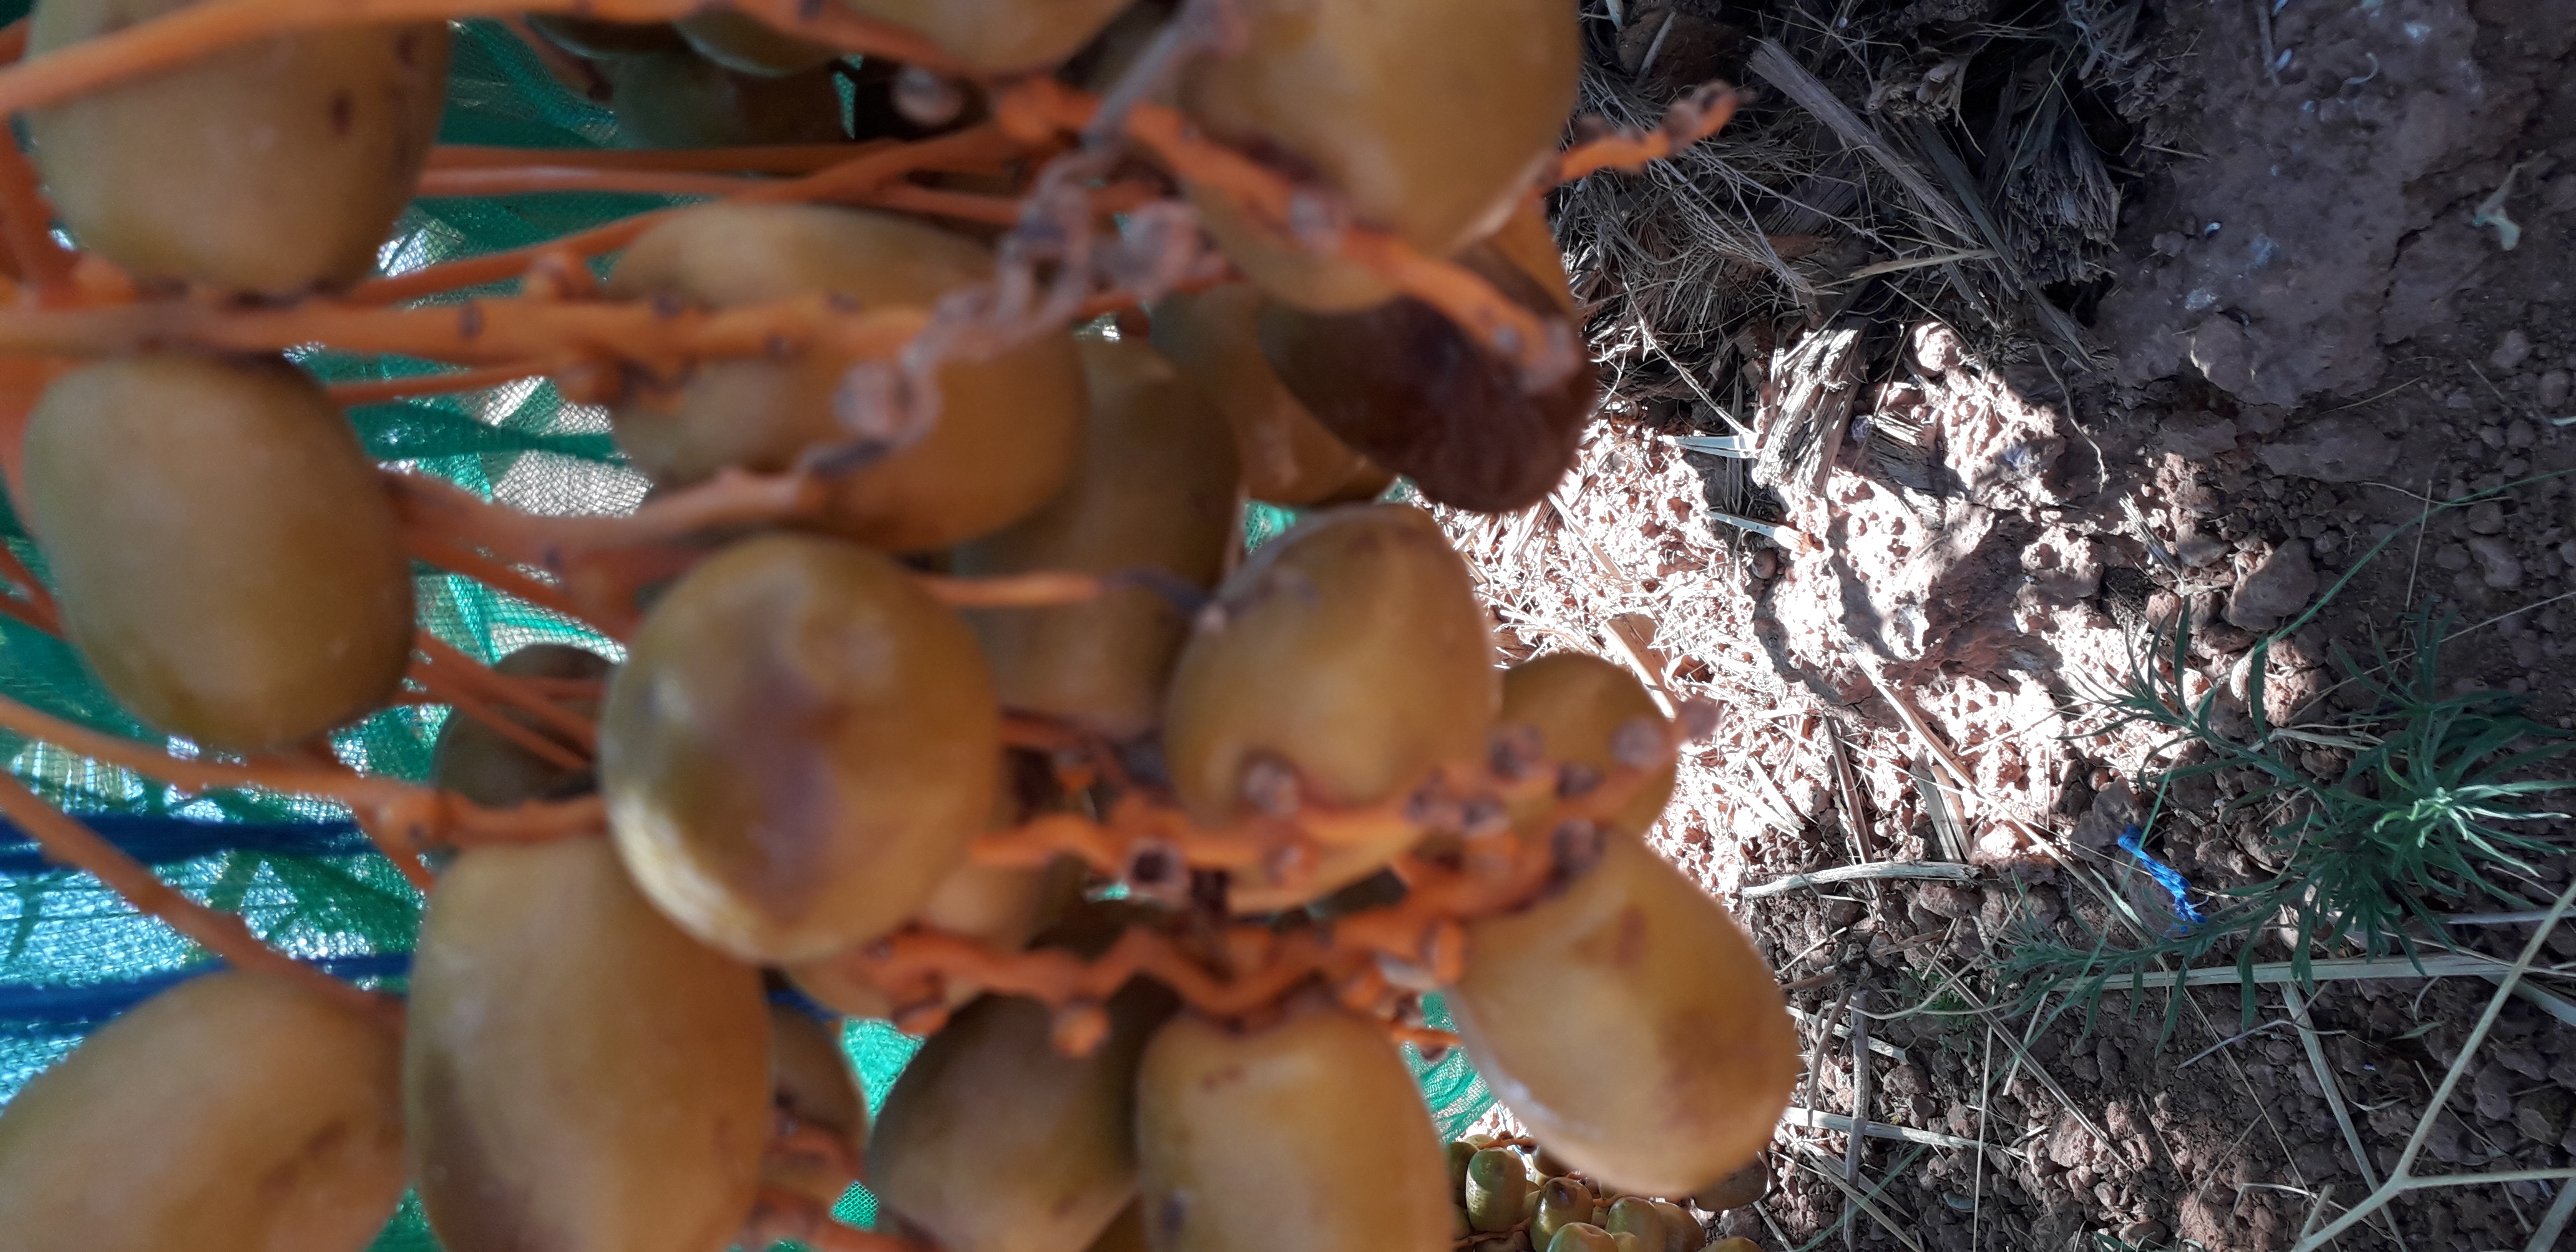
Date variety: Boufagous